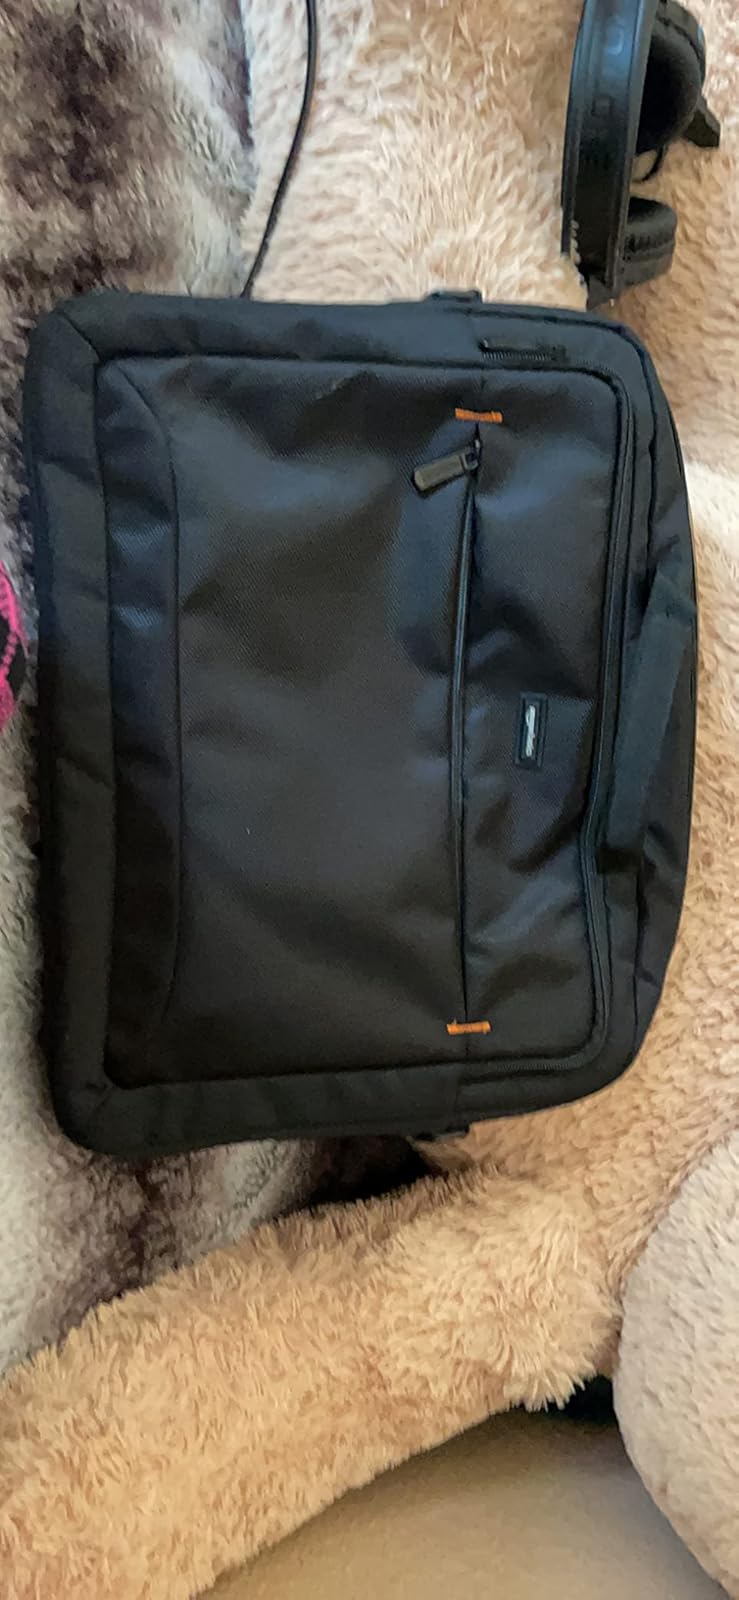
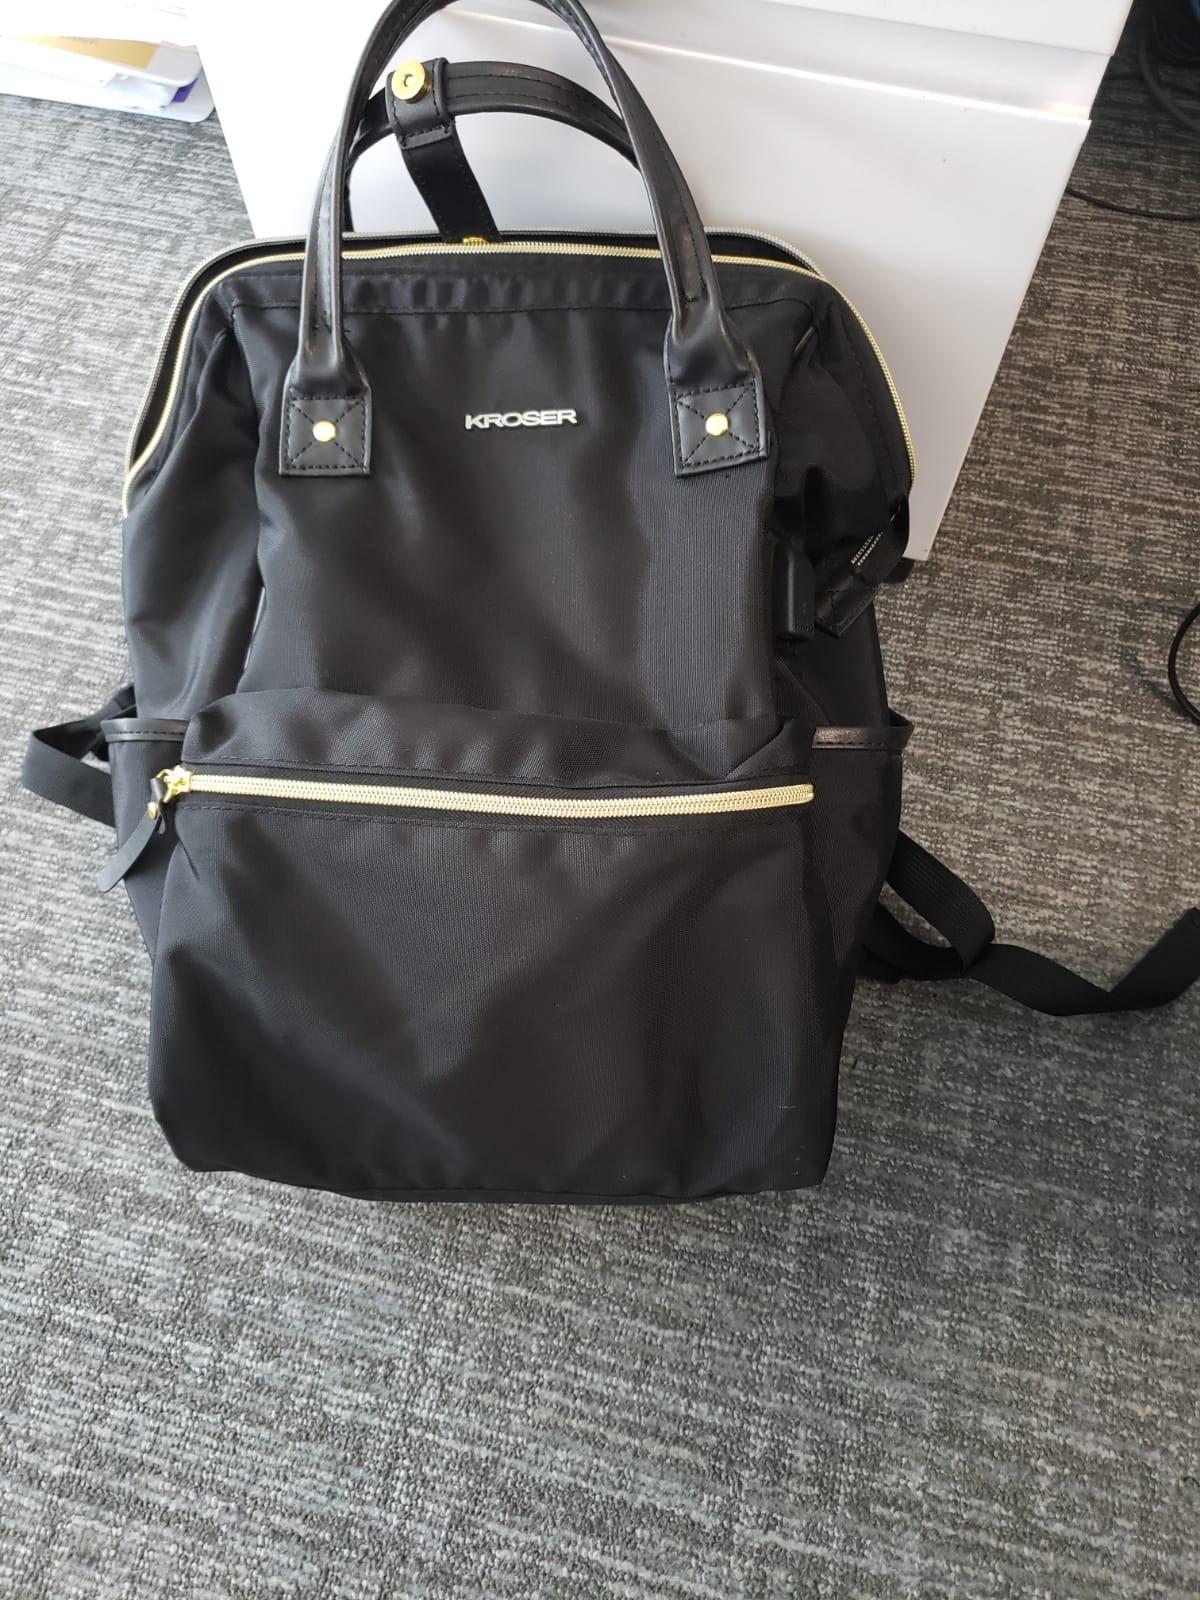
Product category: bag
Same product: no